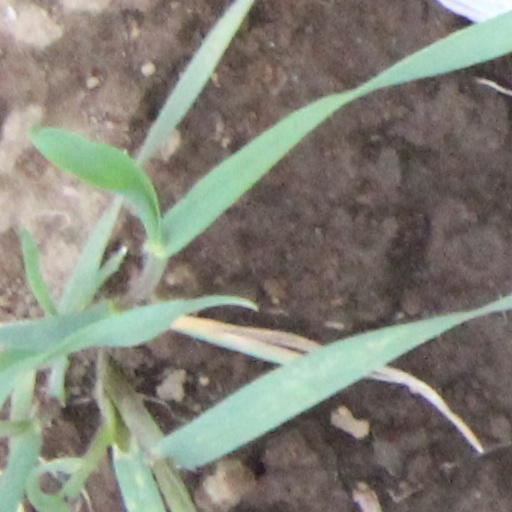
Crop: wheat